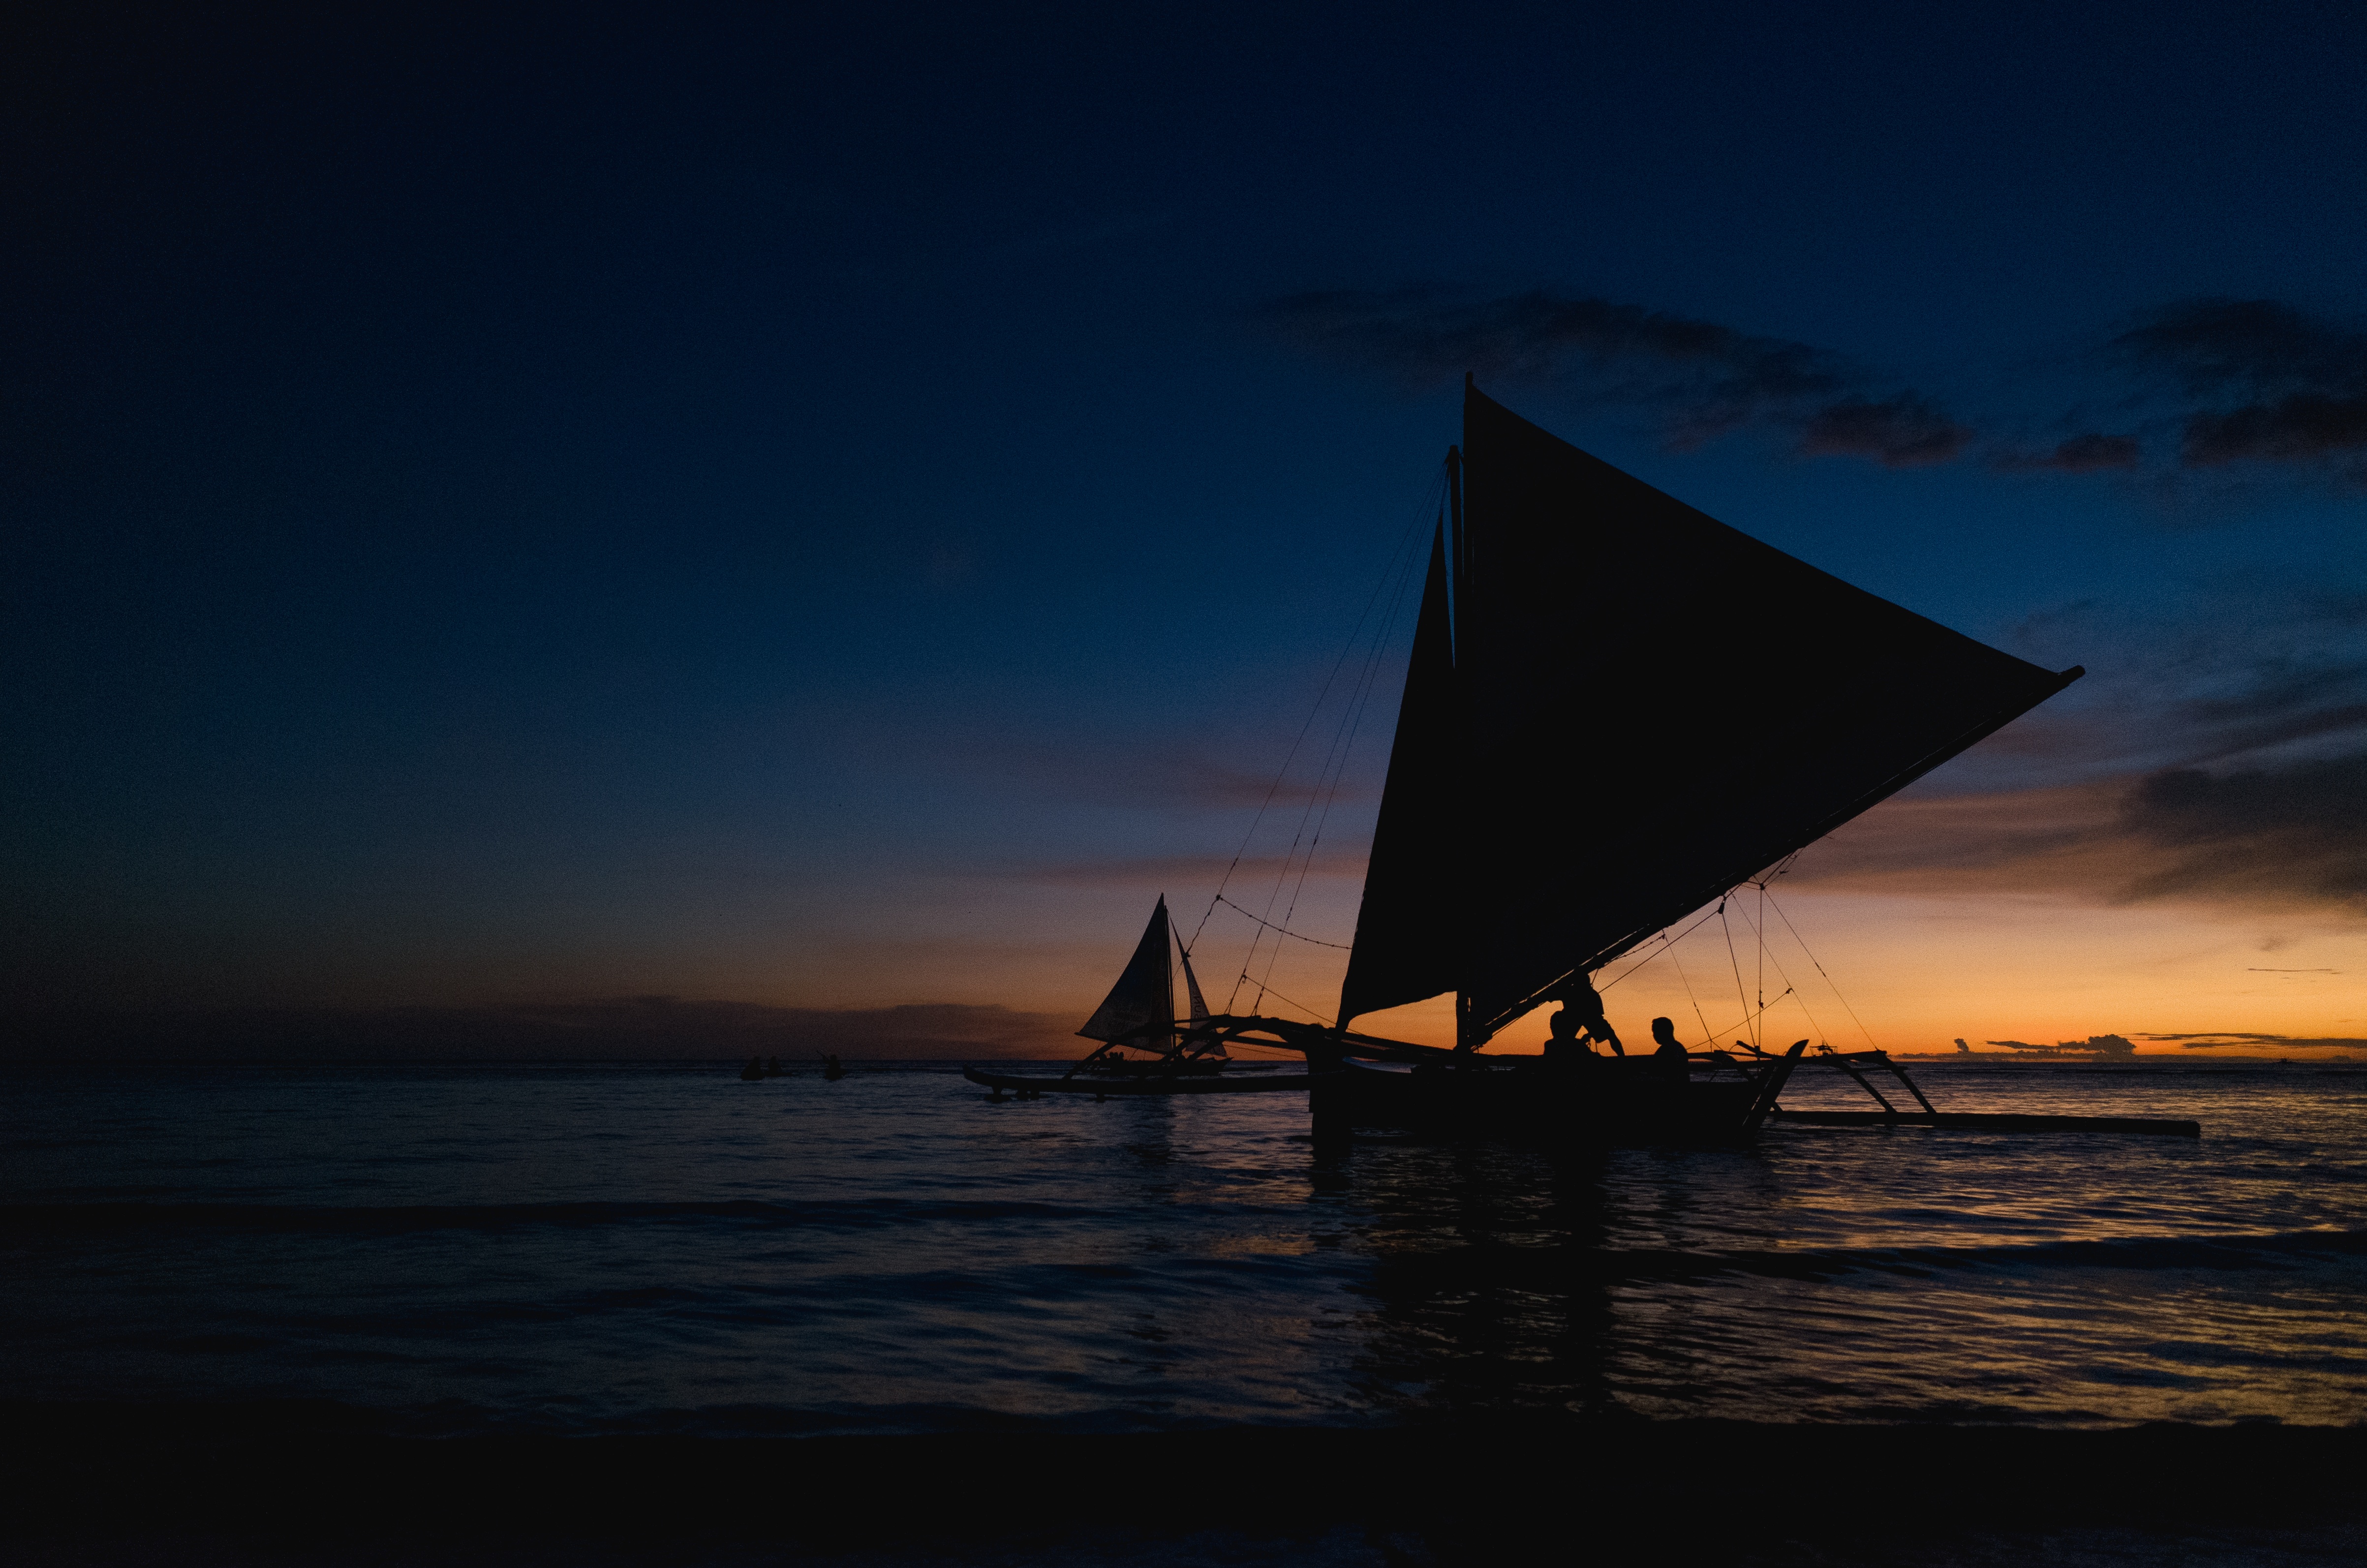
beach, sea, coast, ocean, horizon, cloud, sky, sunrise, sunset, boat, sunlight, morning, wave, wind, dawn, dusk, evening, reflection, vehicle, bay, sailboat, sail, watercraft, sailing ship